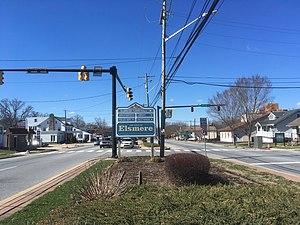
La ville d’Elsmere est située dans le comté de New Castle, dans l’État du Delaware, aux États-Unis. Sa population s’élevait à 6 131 habitants lors du recensement de 2010, estimée à 6 106 habitants en 2016.